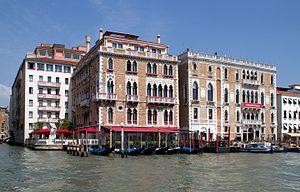
Giovanni Sardi, né en septembre 1863 à Venise et mort en 1913 à Mogliano Veneto, est un architecte italien adepte du Stile Liberty.